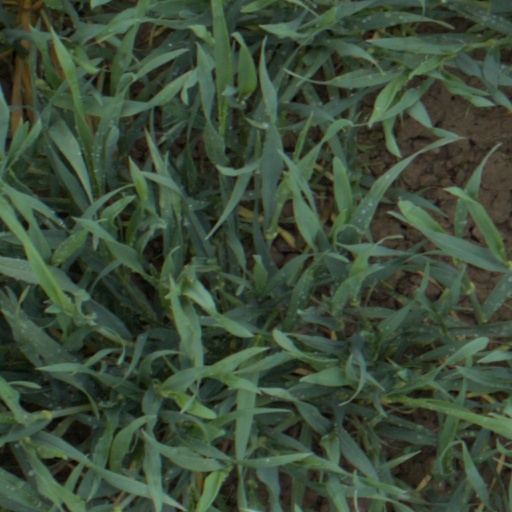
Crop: wheat